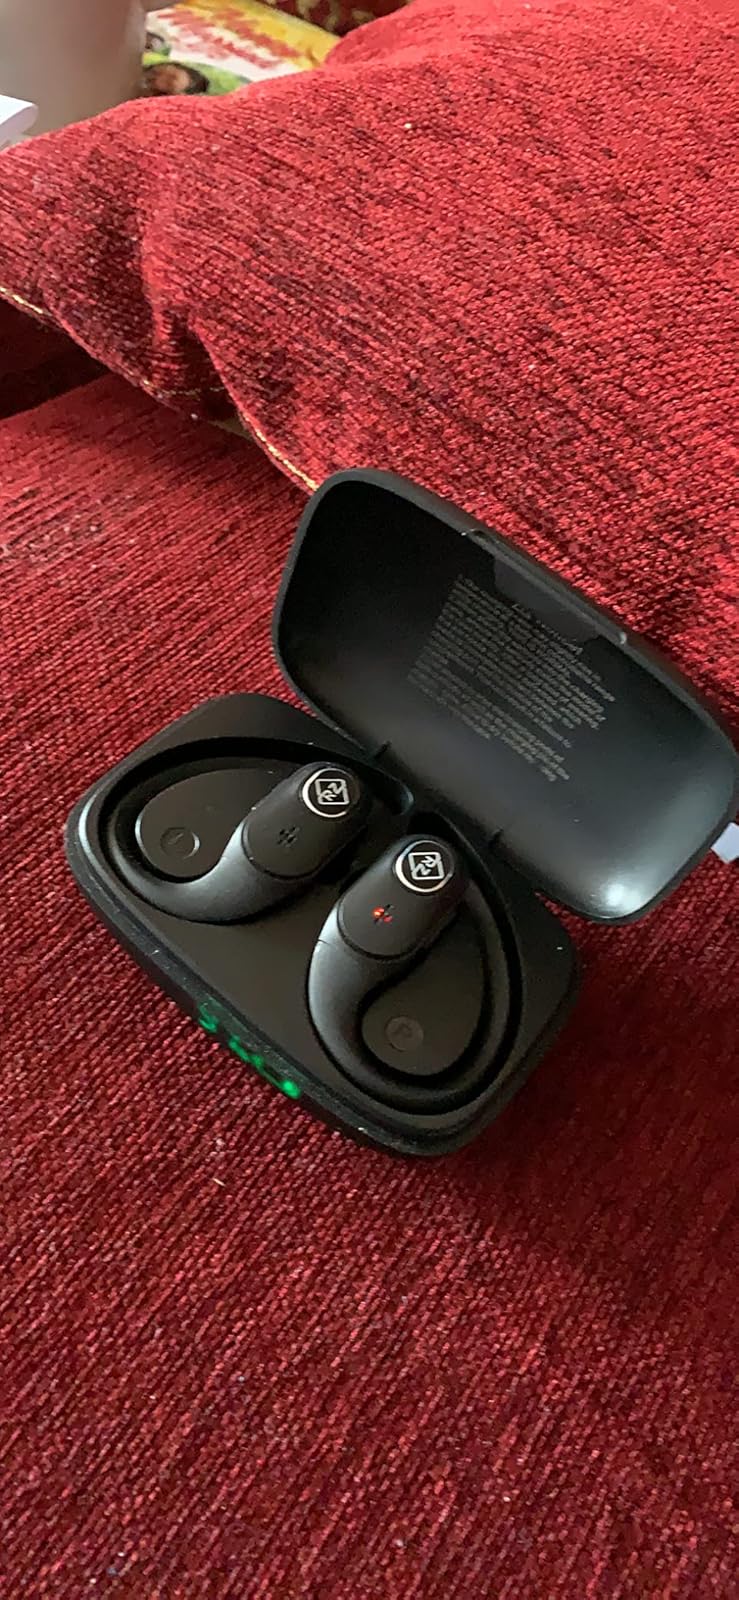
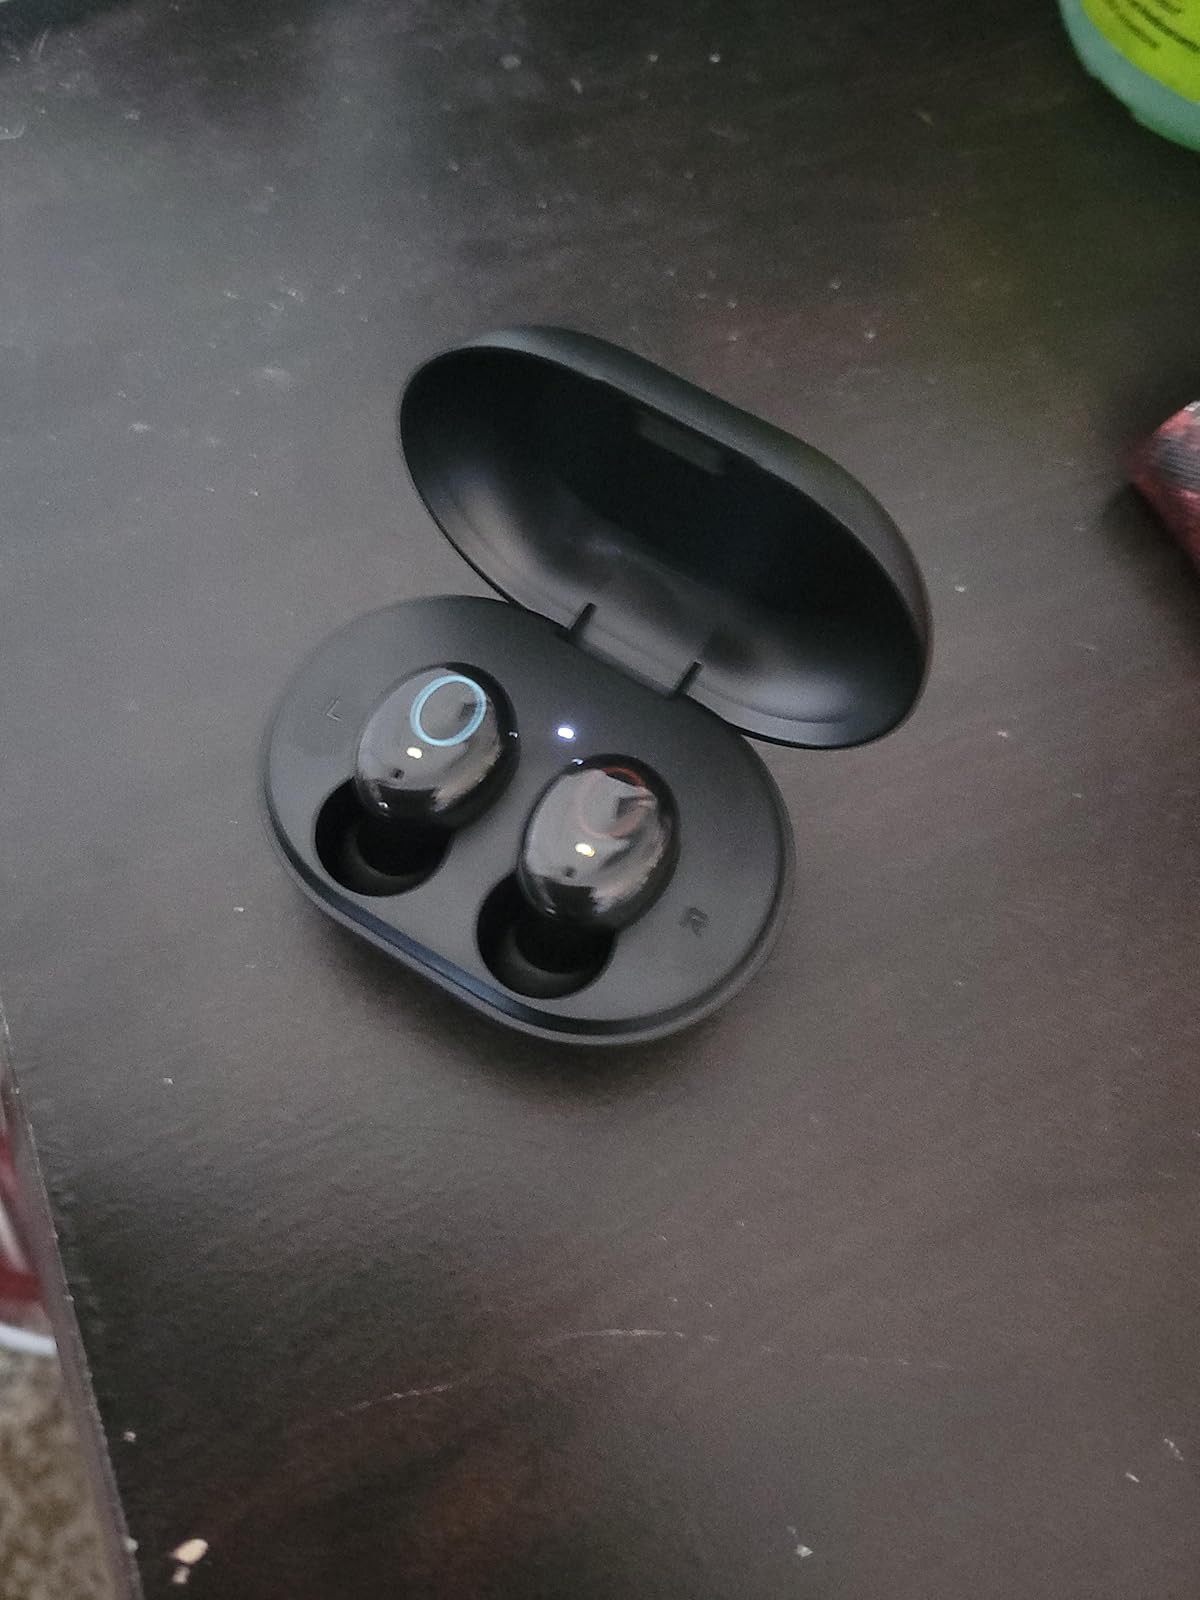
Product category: earbuds
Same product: no